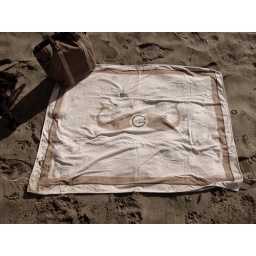
vintage gucci beach towel and an &amp;quot;artifact&amp;quot; grocery bag from etsy. picnicking in style.